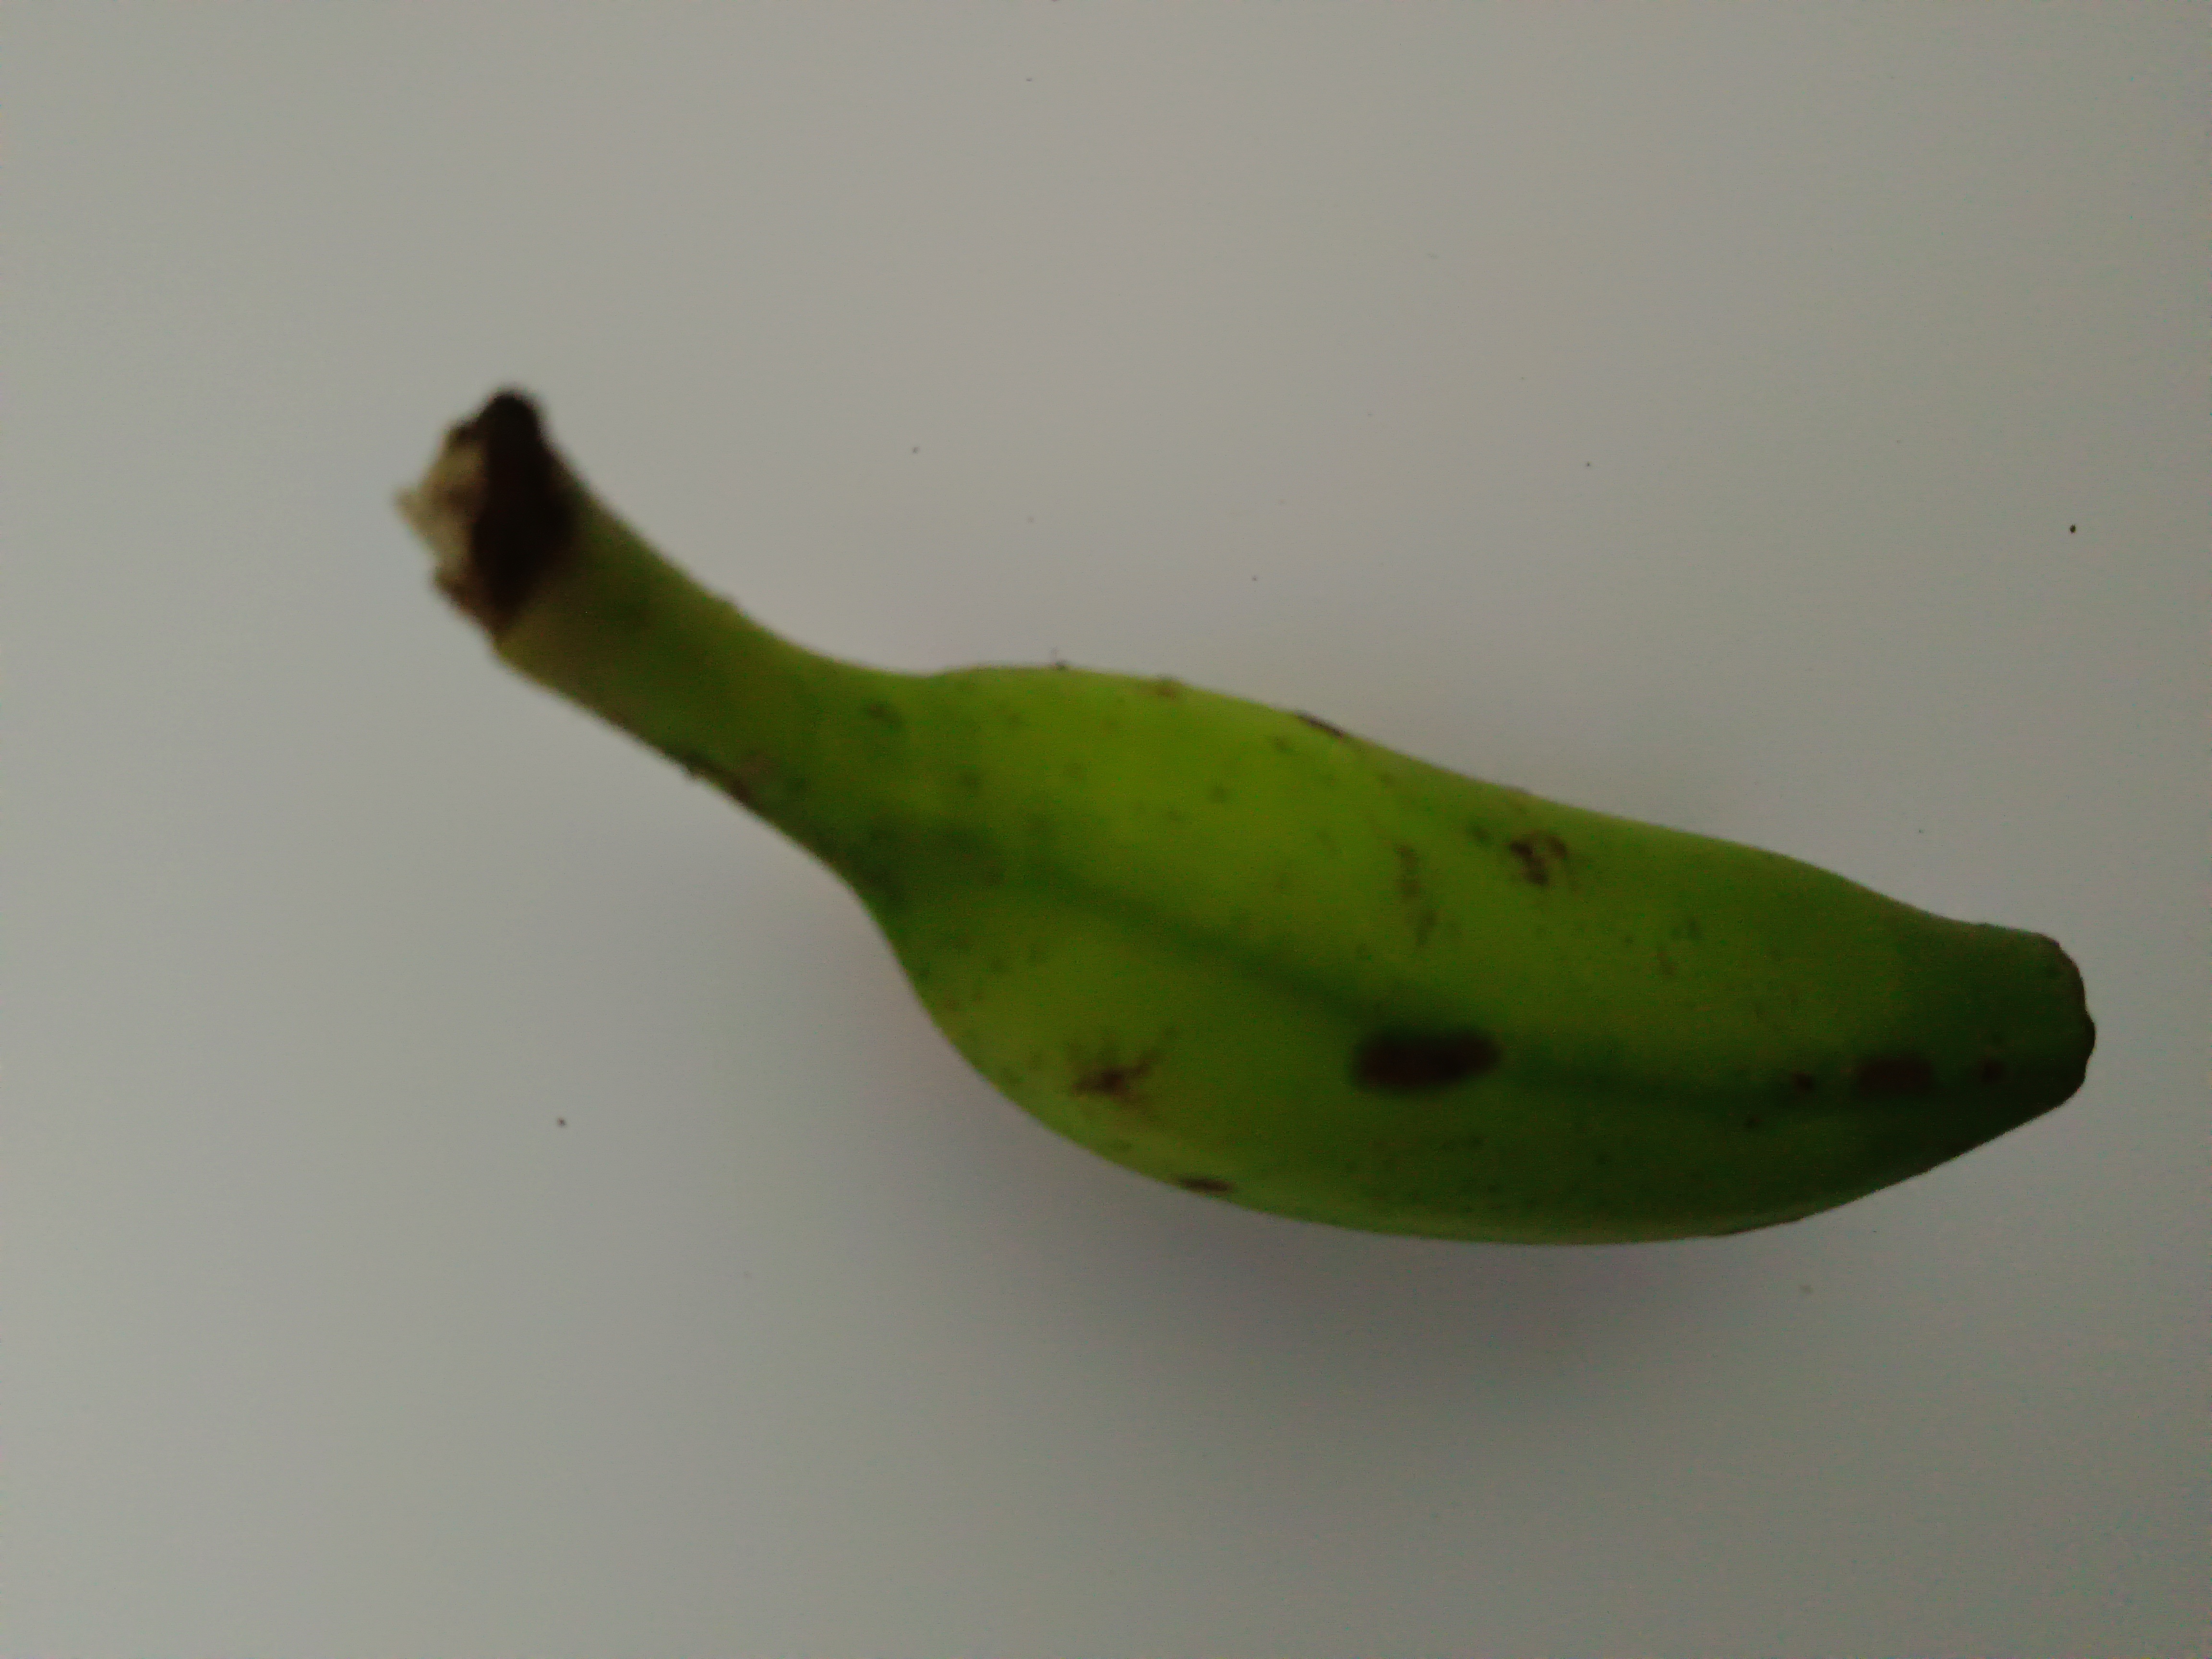
Banana variety: Champa